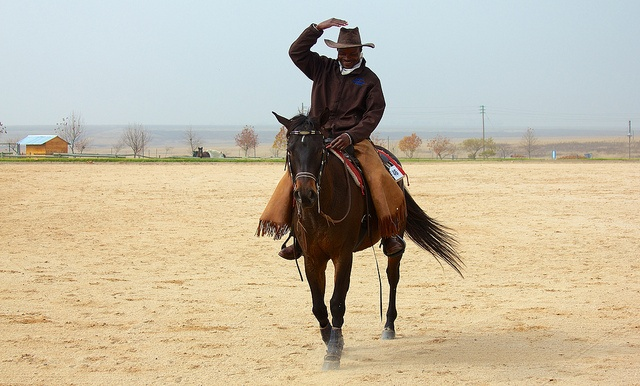
A man sitting on a horse while traveling in a field.
A man riding a brown horse on top of a beach.
The man is riding his horse outside on the dirt.
A cowboy wearing chaps and a hat rides his horse.
A man with a cowboy hat on riding a horse.